148th Siege Battery, Royal Garrison Artillery

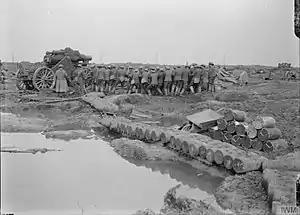
Positioning a 9.2-inch howitzer and its ammunition in the mud of the Ypres Salient, 1917.

During August the batteries of 66th HAG continued CB work for II Corps as the massed guns prepared the way for the next assault (the Battle of Langemarck) on 16 August. This was a failure and resulted in heavy casualties.